Braunton

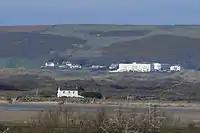
The Saunton Sands Hotel

The civil parish includes the linear, hill-foot coastal settlement of Saunton, chiefly with holiday homes a small holiday village and a stand-alone luxury hotel with private beach areas.